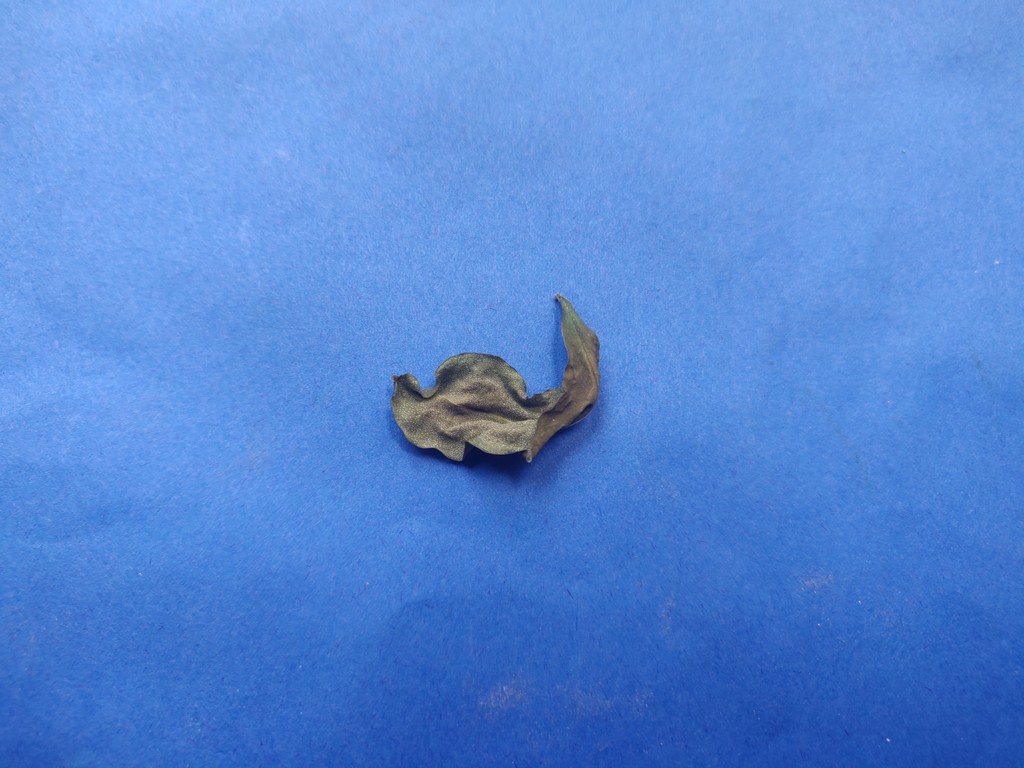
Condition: Dried
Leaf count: single
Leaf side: unknown